Lenasia

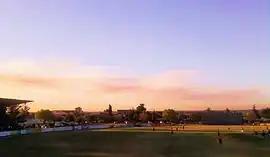
Crescent Hawks and Cavalier Cats cricket match - Lenasia Cricket Stadium in September 2011.

Lenasia played host to Transvaal and matches played in the Howa Bowl were played at the Lenasia Stadium.